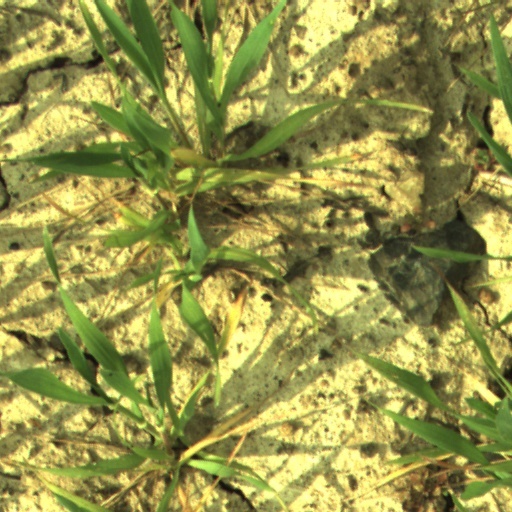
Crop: wheat